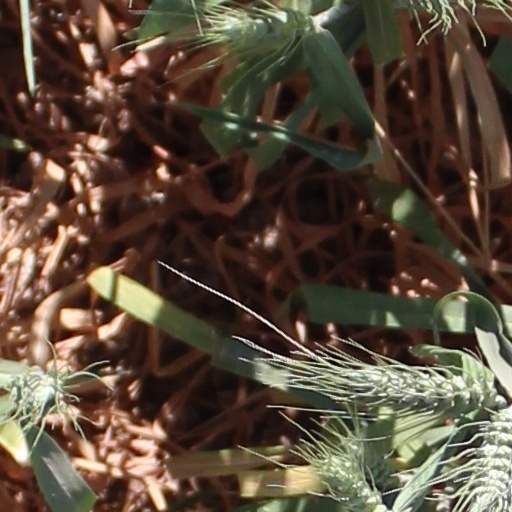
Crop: wheat